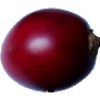
Label: tamarillo